Union City, New Jersey

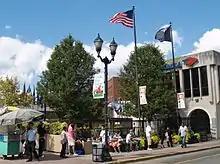
Celia Cruz Park was constructed in tribute to Cuban-American salsa singer Celia Cruz and other Latin stars.

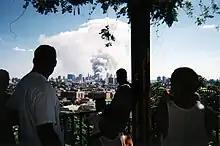
Spectators viewing the aftermath of the September 11, 2001, terrorist attacks from Doric Park. The park was later turned into Firefighter's Memorial Park.

The former Monastery and Church of Saint Michael the Archangel on West Street, once the largest Roman Catholic church in Hudson County, is the one landmark on the National Register of Historic Places in Union City, and one of several locations which have been designated by New Jersey Register of Historic Places. It is now known as the Hudson Presbyterian Church. In 2002 José Martí Middle School and the southern branch of the Union City Public Library were built on the southern side of the Monastery grounds, on 18th Street. They opened in 2004. When Union City High School opened in September 2009, the middle school converted to José Martí Freshman Academy to house most of town's ninth graders. In 2019 that building was repurposed as José Martí STEM Academy, in order to expand access to instruction in Science, technology, engineering, and mathematics.